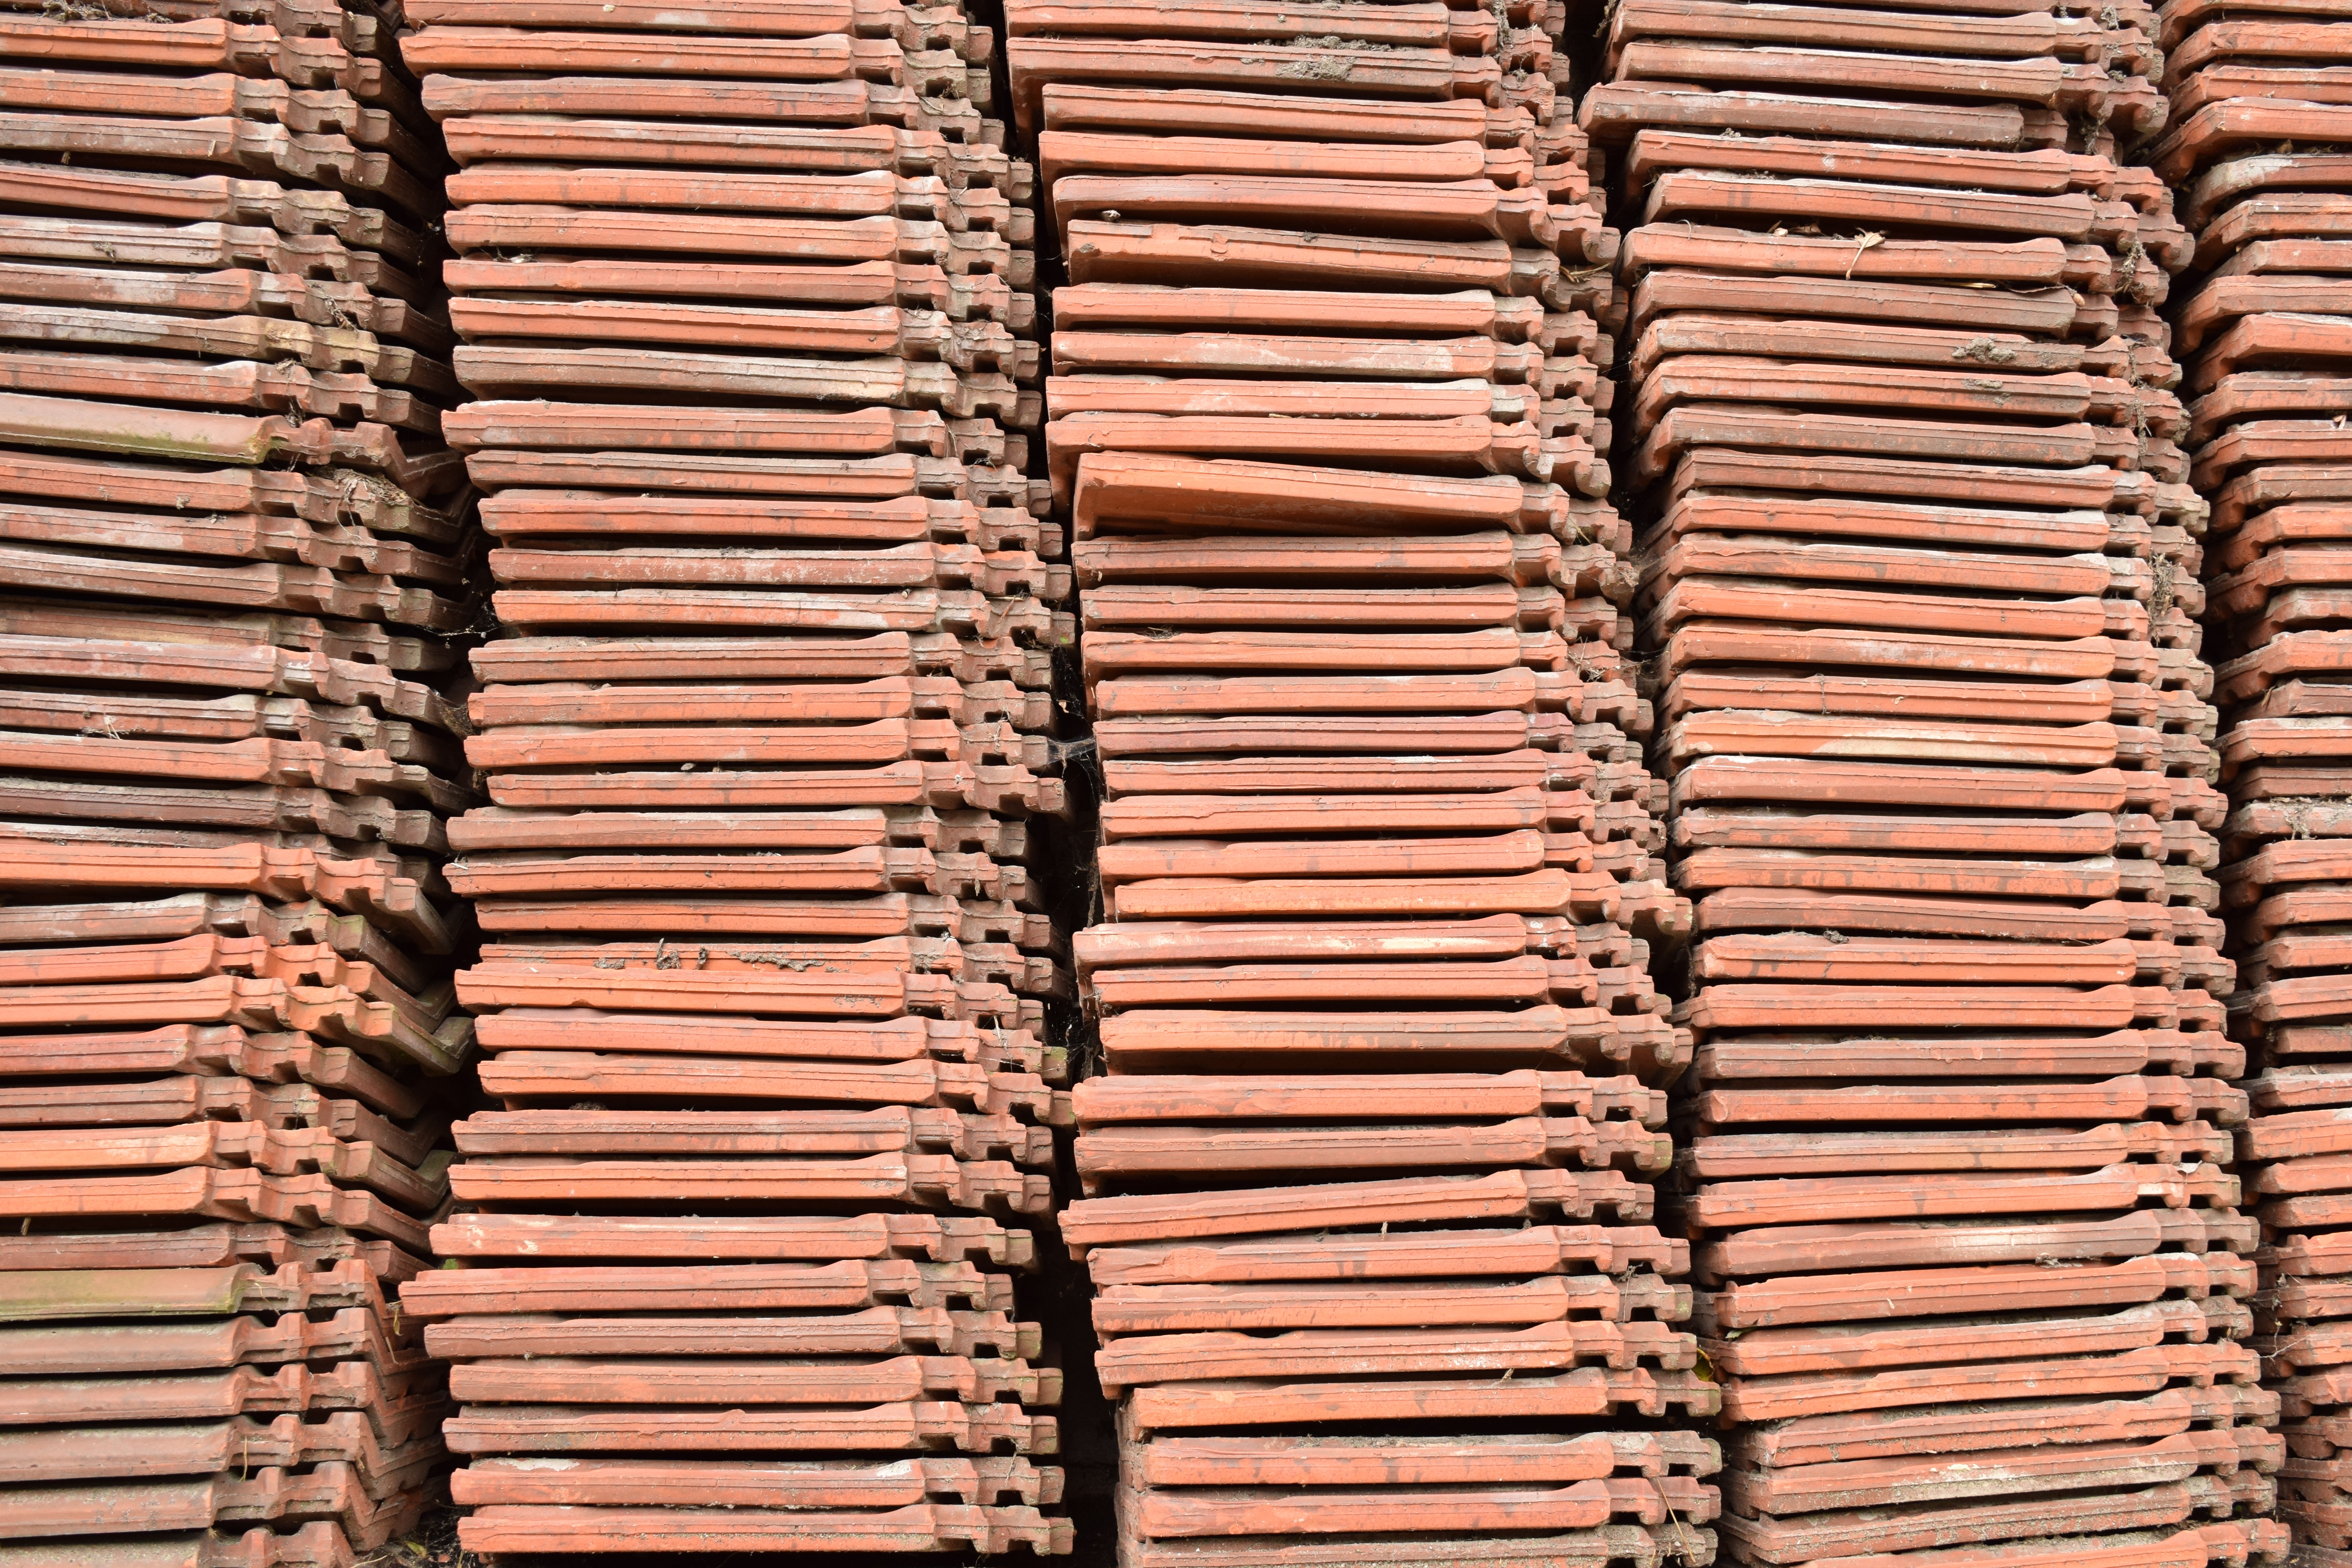
structure, wood, pattern, line, red, brown, tile, stack, brick, material, weathered, interior design, roofing, background, flooring, man made object, window covering